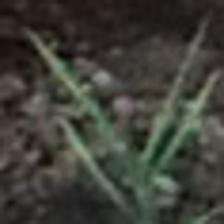
Label: single